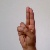
The image shows a hand gesture representing the letter 'U' in Indian Sign Language.